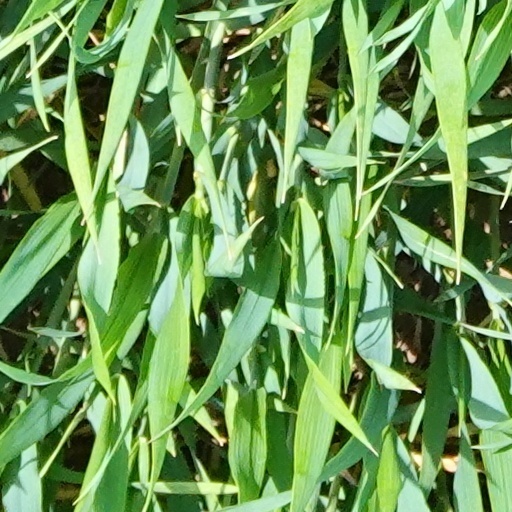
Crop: wheat